Toirdhealbhach Mór Ó Briain

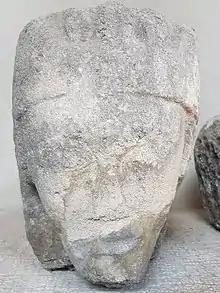
Effigy in Ennis Friary.

Toirdhealbhach Mór Ó Briain (born , died 1306) was King of Thomond (1276-1306) and the main protagonist of Seán mac Ruaidhri Mac Craith's epic Cathreim Thoirdhealbhaigh describing his struggles against the Norman Thomas de Clare.